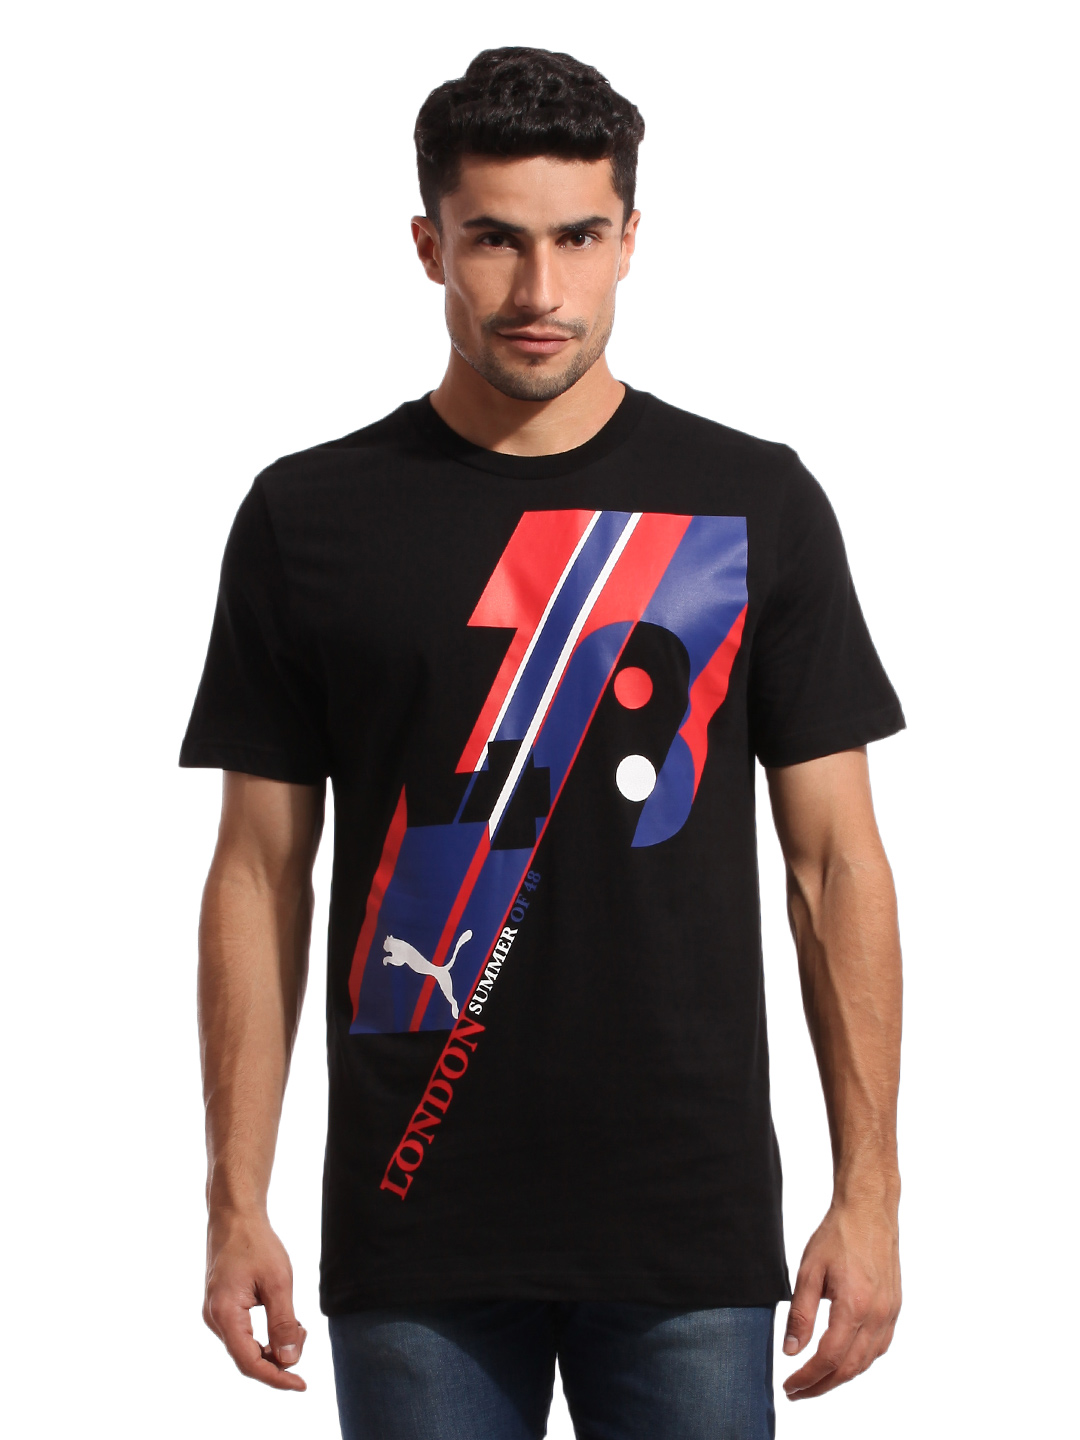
Puma Men Summer Black T-shirt
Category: Apparel / Topwear / Tshirts
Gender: Men
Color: Black
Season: Summer 2012
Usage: Casual